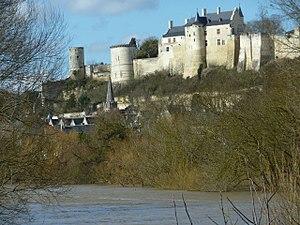
Le château de Chinon, dominant la Vienne.
Le Val de Loire est inscrit sur la liste du patrimoine mondial de l'Unesco depuis le 30 novembre 2000 sous la référence 933bis. La justification de l'inscription du territoire s'appuie sur plusieurs critères : son patrimoine architectural qui comprend les Châteaux de la Loire, son paysage culturel exceptionnel et ses monuments culturels, témoins de la Renaissance et du siècle des Lumières. La liste comprend à cette date 160 communes réparties dans 2 régions et 4 départements sur une longueur de 280 kilomètres qui s'étend de Sully-sur-Loire à Chalonnes.
Communauté de communes Chinon, Vienne et Loire est une communauté de communes française, située dans le département d'Indre-et-Loire, région Centre-Val de Loire, qui a été créée le 1ᵉʳ janvier 2014. Elle est issue de la fusion de la communauté de communes de Rivière-Chinon-Saint-Benoît-la-Forêt, de la communauté de communes de la Rive gauche de la Vienne et de la communauté de communes du Véron.
Chinon est une commune française située dans le département d'Indre-et-Loire, en région Centre-Val de Loire. C'est l'une des deux sous-préfectures d’Indre-et-Loire. Ses habitants s’appellent les Chinonais.